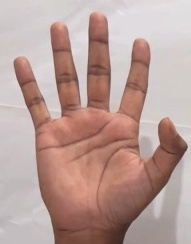
ASL sign: 5